Wheatpaste

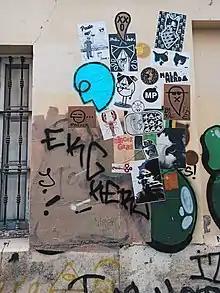
Poster combo in streets of El Barrio del Carmen in Valencia, Spain

Wheatpaste (also known as flour and water paste, flour paste, or simply paste) is a gel or liquid adhesive made from wheat flour or starch and water. It has been used since antiquity for various arts and crafts such as bookbinding, "découpage", collage, papier-mâché, and adhering paper posters and notices to walls.